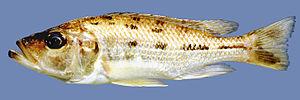
Hemitaeniochromis urotaenia est une espèce de poisson de la famille des Cichlidés. Elle est endémique du lac Malawi en Afrique.